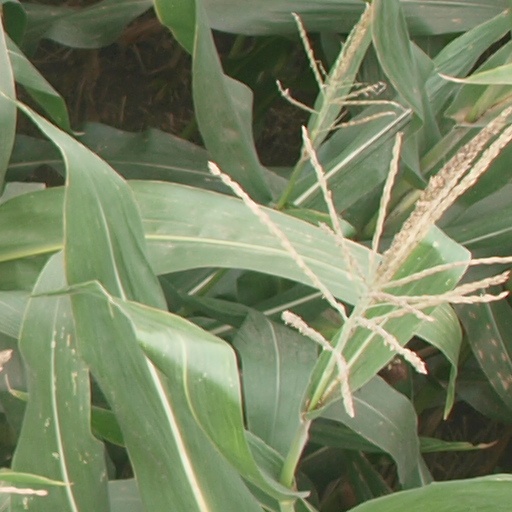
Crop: maize; corn